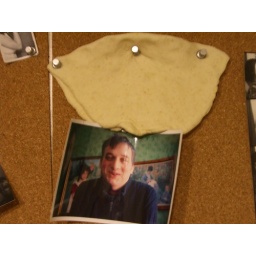
we made pizza dough and this was the left over that luke made into a hat